Rufus King

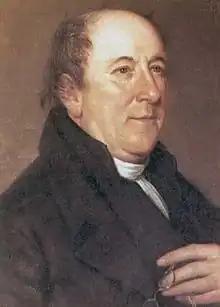
Oil painting of King by Charles Willson Peale (1818)

King had a long history of opposition to the expansion of slavery and the slave trade. That stand was a product of moral conviction, which coincided with the political realities of New England Federalists. While in Congress, he successfully added provisions to the 1787 Northwest Ordinance that barred the extension of slavery into the Northwest Territory. However, he also said he was willing "to suffer the continuance of slaves until they can be gradually emancipated in states already overrun with them." He referred to slavery as a "nefarious institution." In 1817, he supported Senate action to abolish the domestic slave trade, and in 1819, he spoke strongly for the anti-slavery amendment to the Missouri statehood bill. In 1819, his arguments were political, economic, and humanitarian. The extension of slavery would adversely affect the security of the principles of freedom and liberty. After the Missouri Compromise, he continued to support gradual emancipation in various ways. In 1821, he fought against attempts to include a discriminatory clause in New York's Constitution that aimed to restrict suffrage on racial grounds, arguing that such a restriction was unconstitutional.